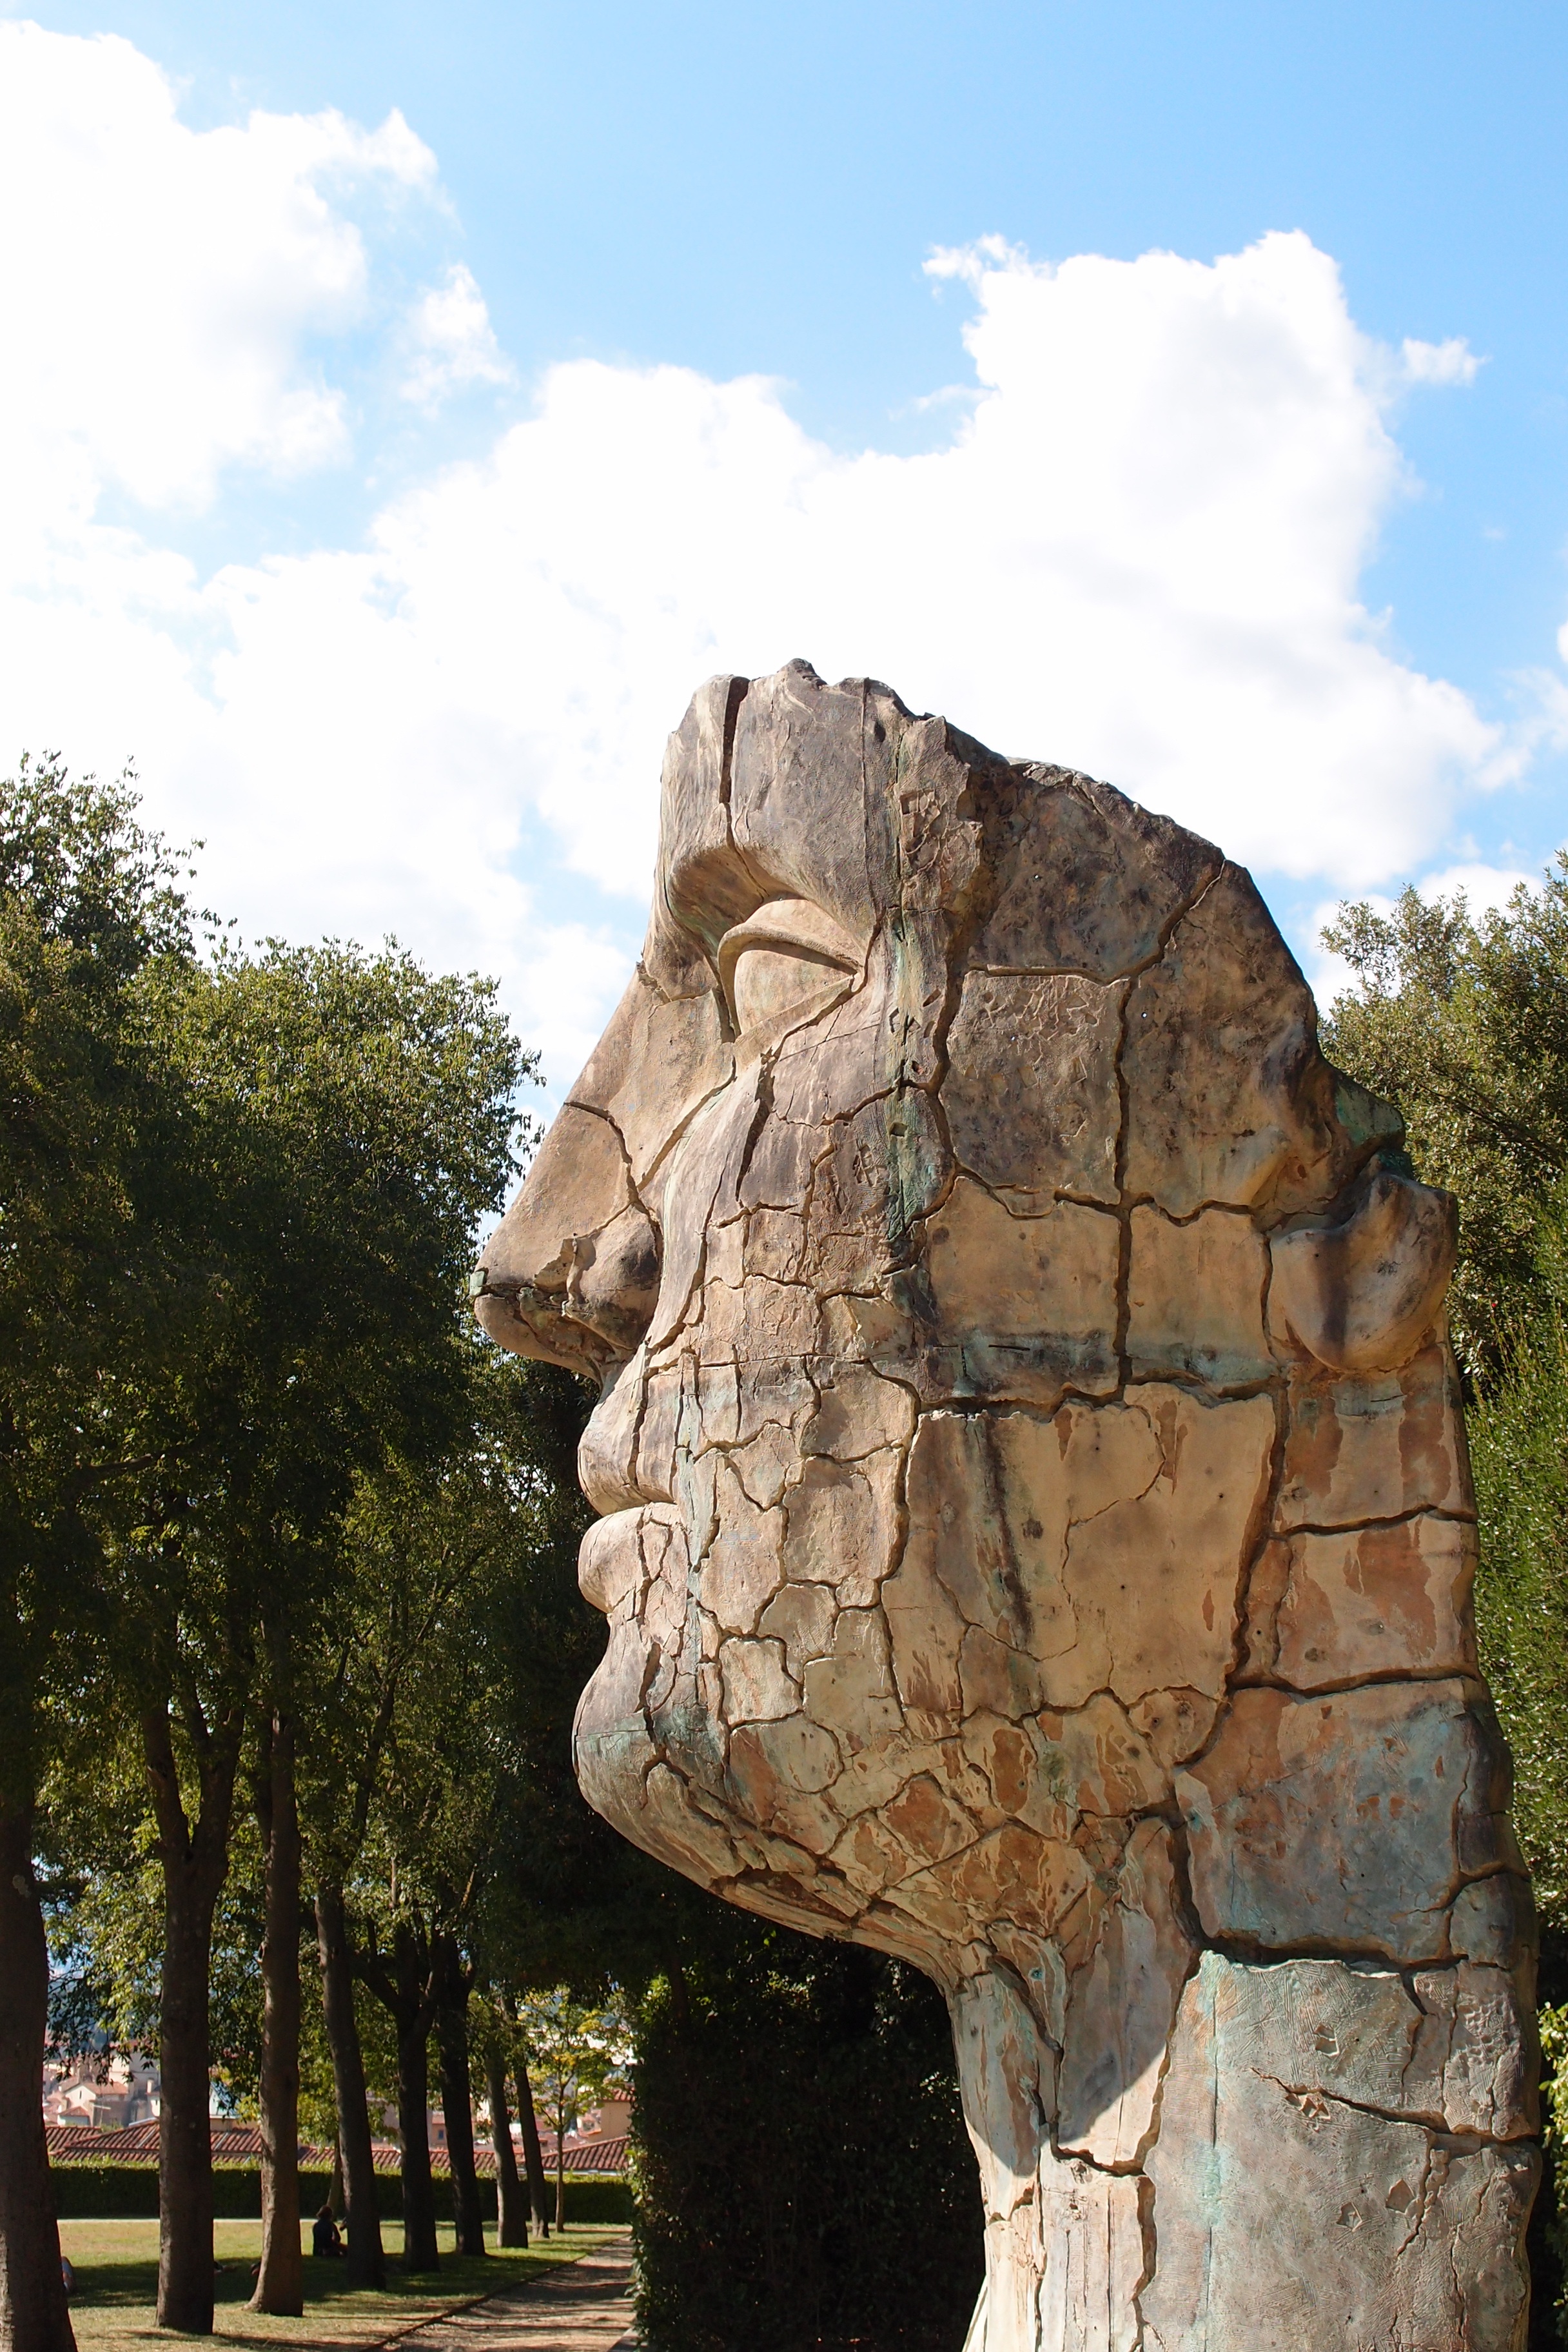
tree, rock, profile, monument, statue, arch, park, crack, trees, sculpture, art, geology, temple, head, carving, florence, boboli gardens, ancient history